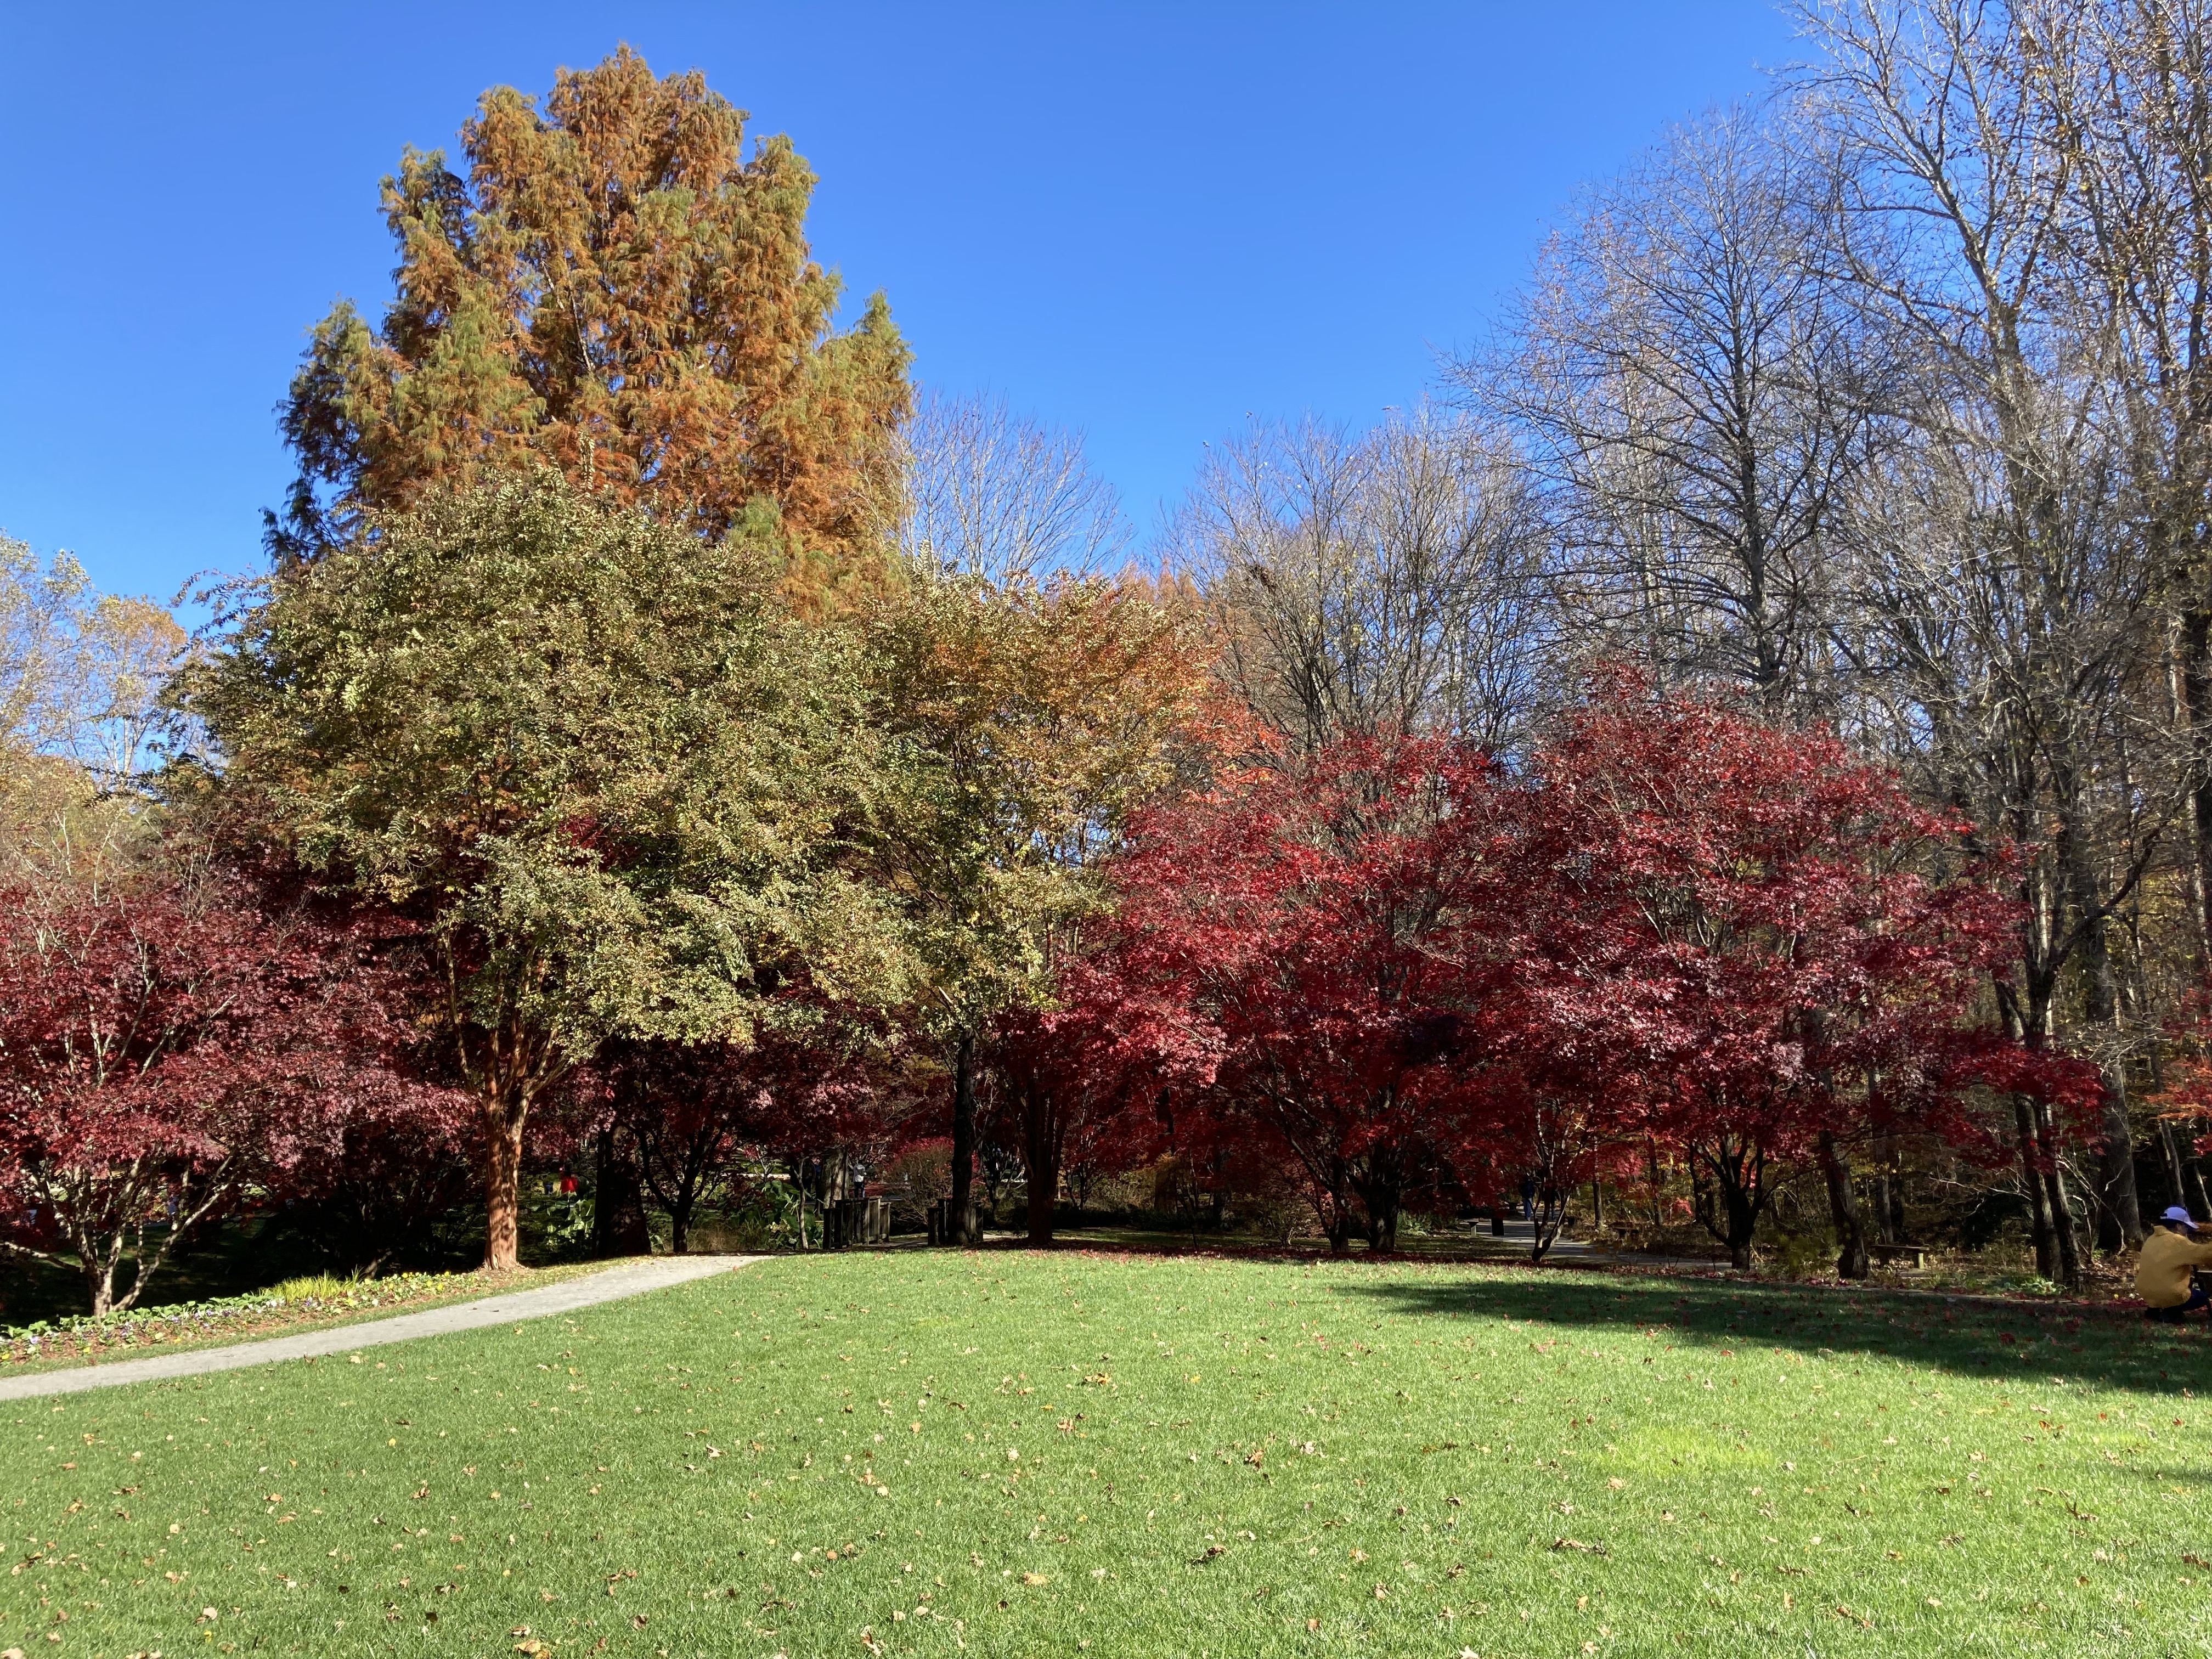
tree, sky, plant, leaf, natural landscape, vegetation, grass, woody plant, larch, landscape, shrub, groundcover, deciduous, Tints and shades, grassland, lawn, city, temperate broadleaf and mixed forest, landscaping, garden, conifer, twig, autumn, grove, park, flowering plant